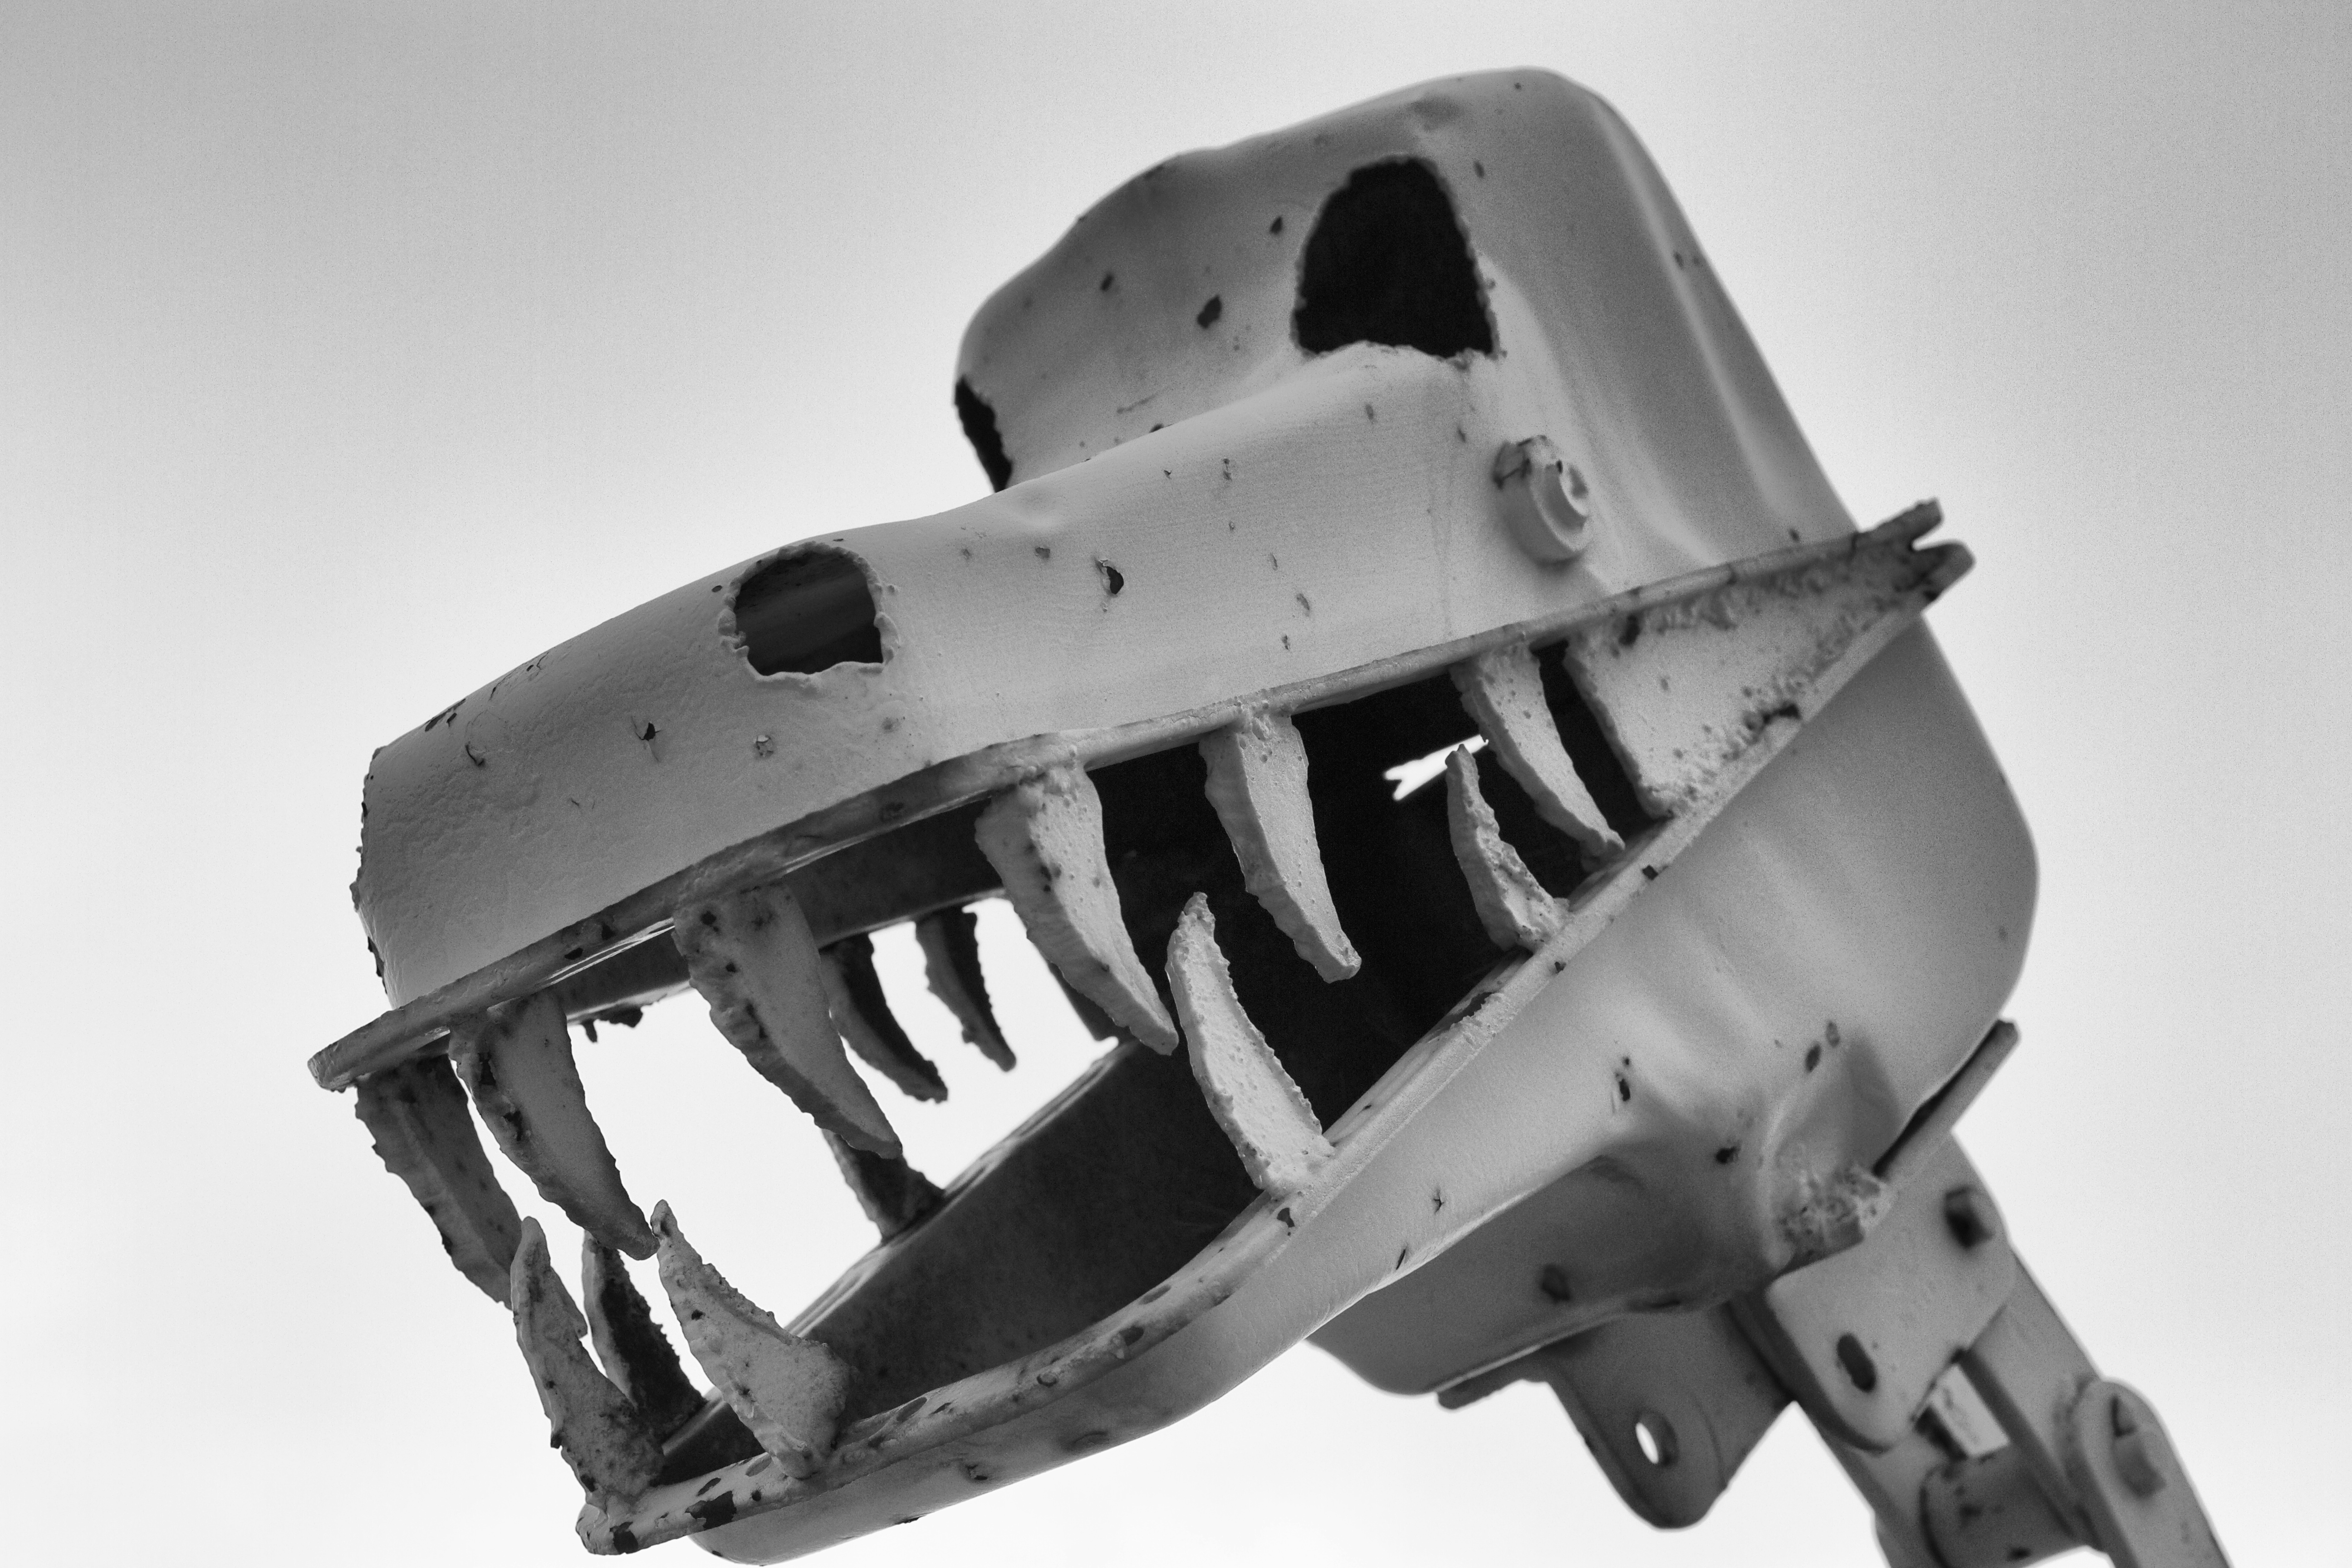
airplane, aircraft, vehicle, aviation, helicopter, aircraft engine, helicopter rotor, gun turret